Church of St Athanasius, Boboshevo

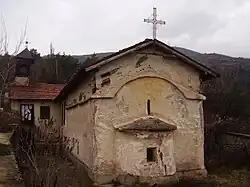
The Church of St Athanasius in Boboshevo

The Church of St Athanasius is a late Medieval Bulgarian church in the town of Boboshevo, Kyustendil Province.